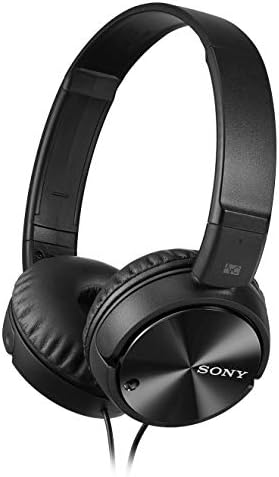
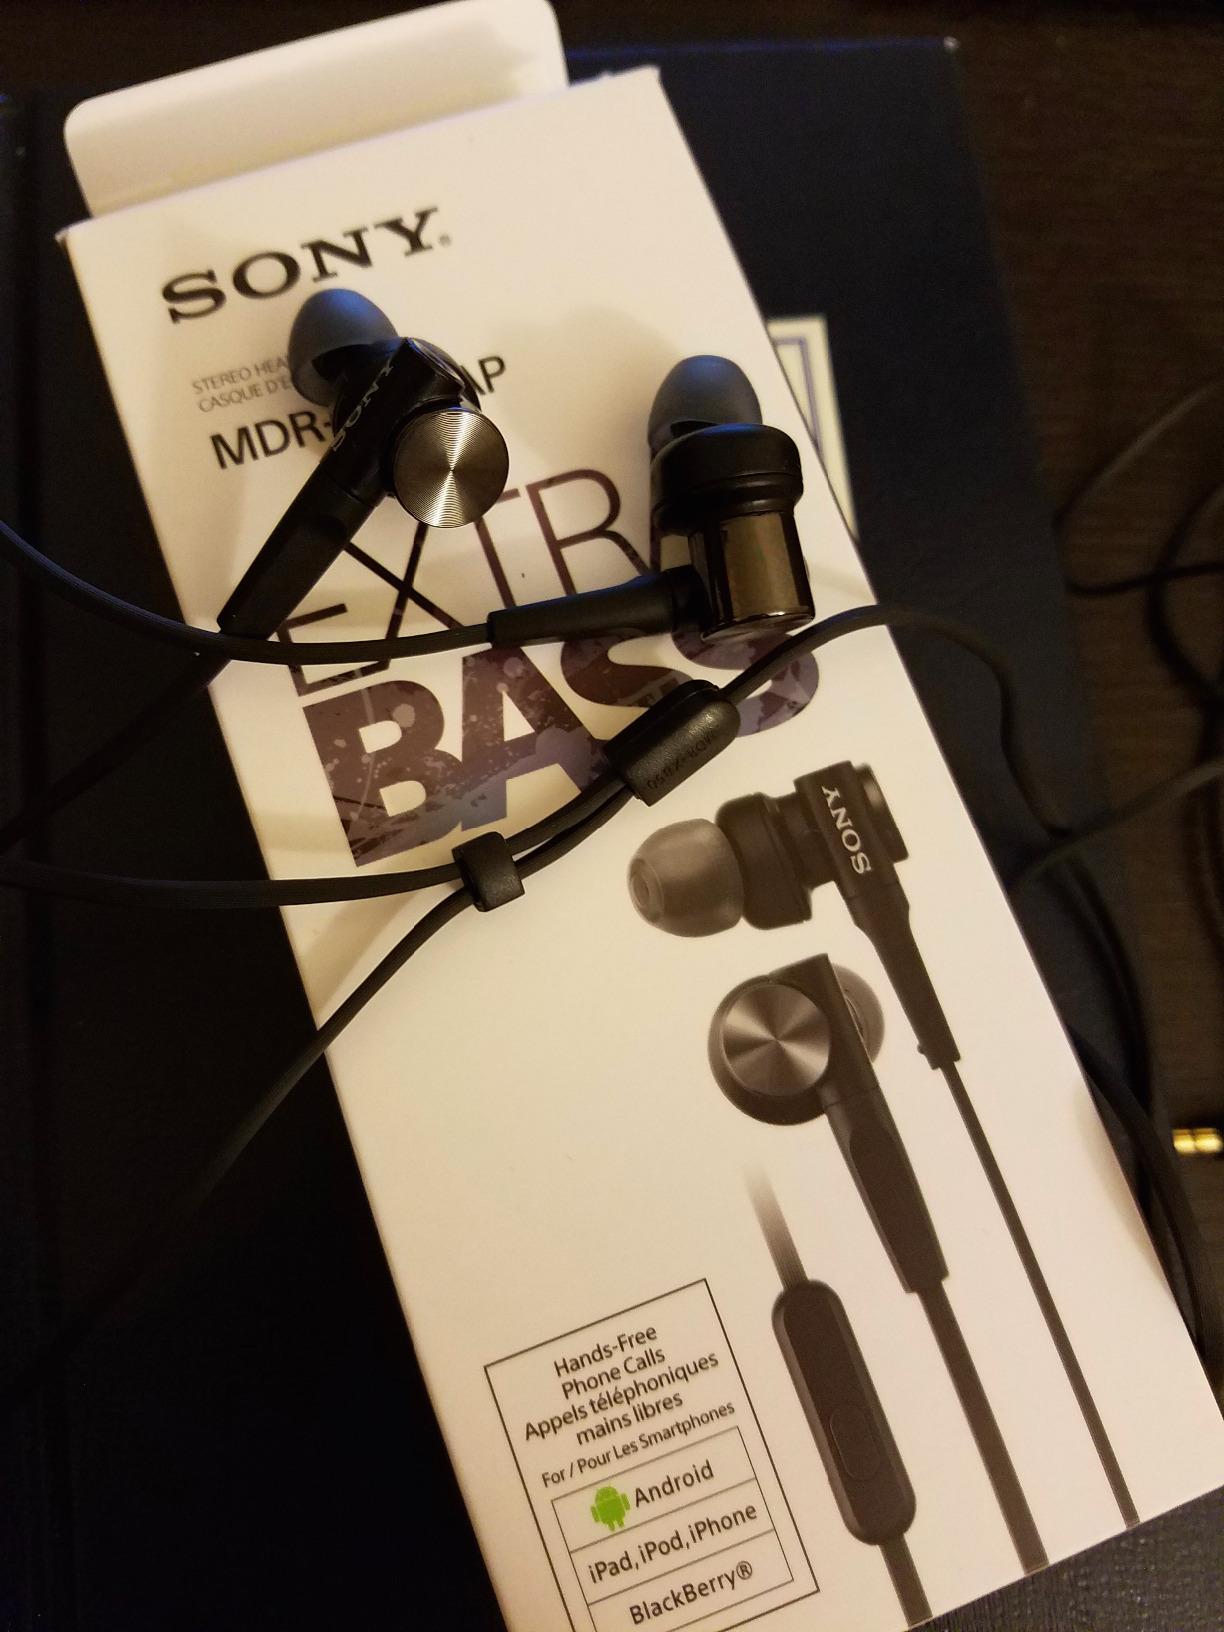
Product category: headphones
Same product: no